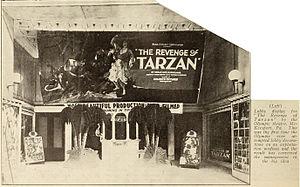
Le Retour de Tarzan est un film américain réalisé par Harry Revier et George M. Merrick d'après le roman du même titre d'Edgar Rice Burroughs.